Big Game (American football)

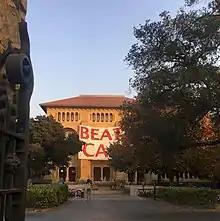
"Beat Cal" banner hanging over the western entrance to Green Library.

The Big Game Bonfire Rally is a pep and bonfire rally that takes place at University of California, Berkeley in Hearst Greek Theatre on the eve of Big Game. More than 10,000 students gather to hear the history about The Stanford Axe and Big Game. The University of California Rally Committee is in charge of the planning and setting up the bonfire, as well as refueling it during the rally. Specifically, freshman members of the UC Rally Committee, as well as freshman band members are sent out with pallets to the chanting of "freshmen, more wood." Several alumni show up to perform traditional rituals. A tradition unique to Cal is the performance of the Haka, a traditional Maori war dance/chant. Traditionally performed by an alumni Yell Leader, the Haka performed was written in the 1960s by a Cal rugby player of Maori descent. The traditional Axe Yell is also made and visits from the UC Men's Octet and Golden Overtones are always expected. The University of California Marching Band is also present, playing traditional Cal songs throughout the duration of the Rally. The highlight of the Rally is the lighting of Big Game Bonfire itself, with the fire reaching its zenith at over eight stories.